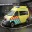
Label: ambulance